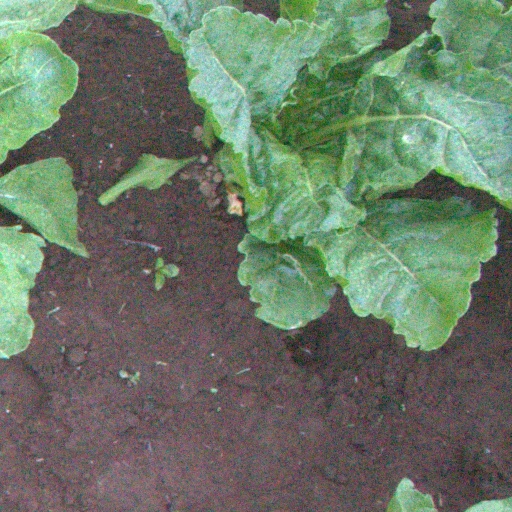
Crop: sugar beet